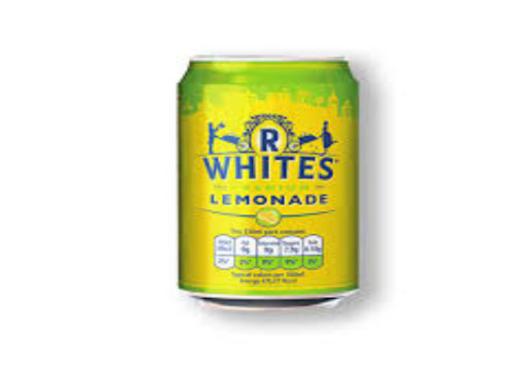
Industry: Food